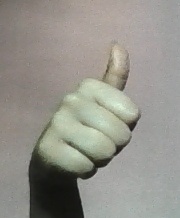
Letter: aleff